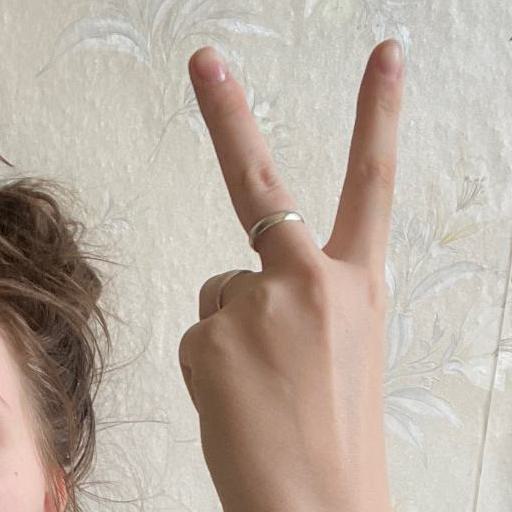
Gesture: peace_inverted